Emanuel Swedenborg

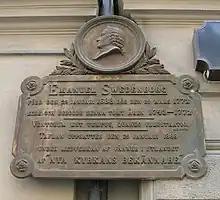
Memorial plaque at the former location of Swedenborg's house at Hornsgatan on Södermalm, Stockholm.

Swedenborg's father, Jesper Swedberg (1653–1735), descended from a wealthy mining family, "bergsfrälse" (early noble families in the mining sector), the Stjärna family, of the same patrilineal background as the noble family Stiernhielm, the earliest known patrilineal member being Olof Nilsson Stjärna of Stora Kopparberg. He travelled abroad and studied theology, and on returning home, he was eloquent enough to impress the Swedish king, Charles XI, with his sermons in Stockholm. Through the king's influence, he would later become professor of theology at Uppsala University and Bishop of Skara.